Operation Combat Fox

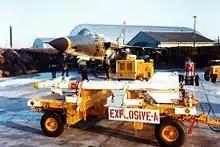
A U.S. Air Force Republic F-105D Thunderchief of the 12th Tactical Fighter Squadron, 18th Tactical Fighter Wing, at Osan Air Base, Korea, during Operation "Firefly" in 1968 that was initiated after the “Pueblo Incident”. Note that the aircraft is armed with six Mk 117 750 lb bombs and AIM-9B Sidewinder air-to-air missiles.

On January 23, 1968, North Korean patrol boats supported by two Mikoyan-Gurevich MiG-21 fighters captured the USS "Pueblo" northeast of the North Korean island of Ung-do. The seizure of the "Pueblo" led to President Lyndon Johnson ordering a show of force with a massive deployment of U.S. air and navy assets to Korea. The airlift and deployment of 200+ aircraft was code named Operation Combat Fox while the deployment of six aircraft carriers plus support vessels was code named Operation Formation Star. The operations were supported by the partial mobilization of reservists for the first time since the Cuban Missile Crisis. CIA A-12 "Oxcart" reconnaissance overflights over North Korea were used to monitor a feared retaliatory mobilization of North Korean forces and when these flights revealed no mobilization or large scale deployments by North Korean forces, "Operation Combat Fox" forces were stood down.